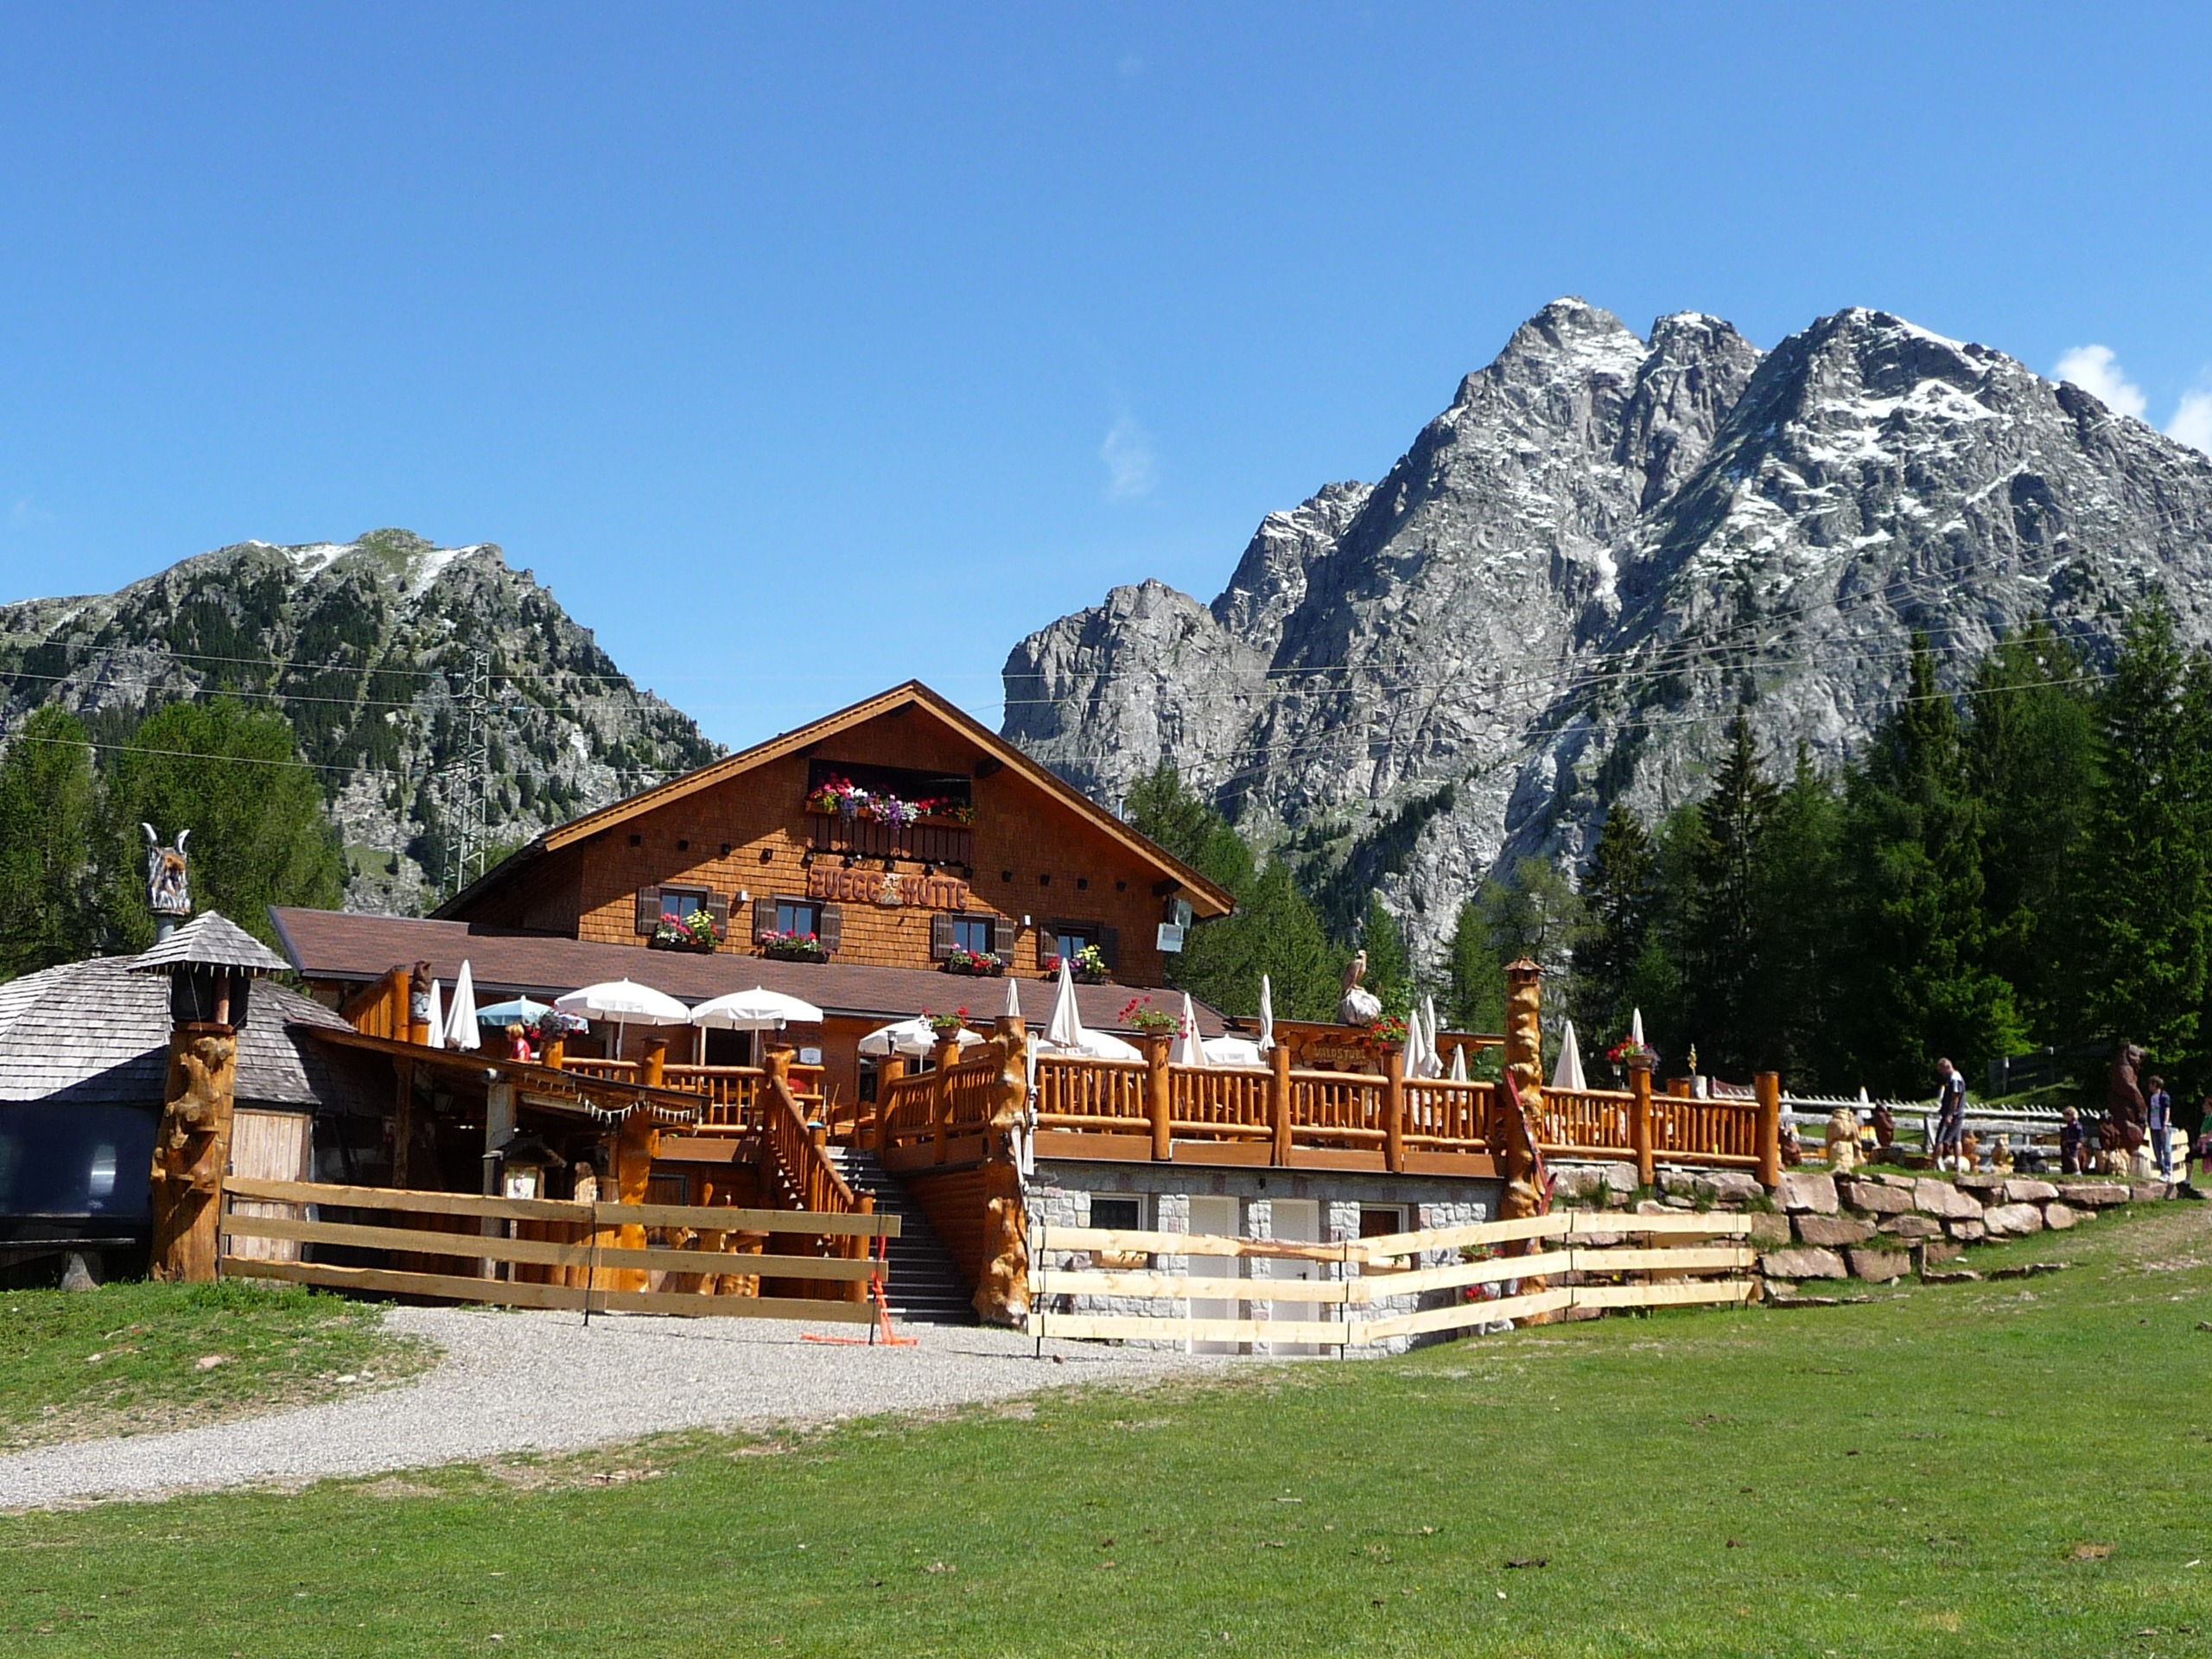
landscape, mountain, valley, mountain range, vacation, hut, village, alpine, tourism, resort, mountains, alps, monastery, estate, log cabin, alm, south tyrol, mountainous landforms